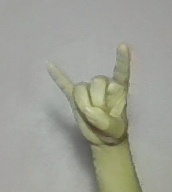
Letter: la